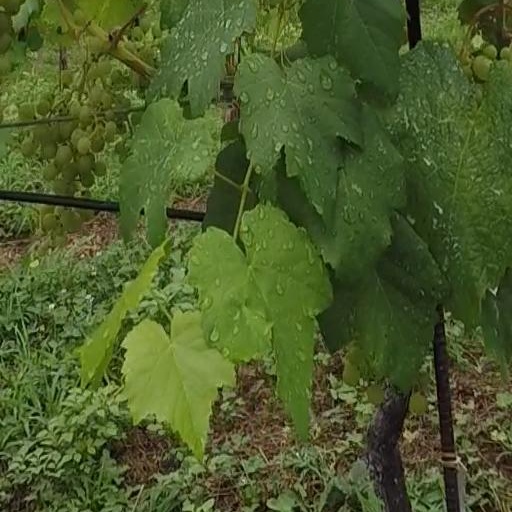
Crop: grape